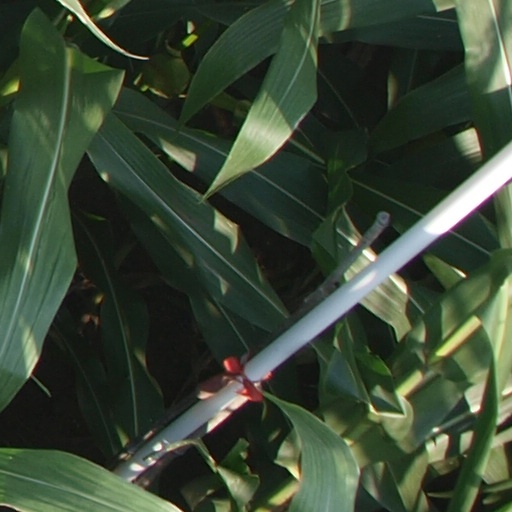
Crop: maize; corn